Robert Lamm

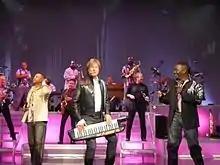
Lamm (center) performing with Earth, Wind & Fire on keytar

Lamm was born on October 13, 1944, in Brooklyn, New York City. His parents had a collection of jazz records, which were an early influence on him. As a youth, he performed in the boys' and men's choir at Grace Episcopal Church in Brooklyn Heights. Also in the choir was Harry Chapin. In a 2003 interview, Lamm said, "My first musical training came as a member of that choir. It exposed me to some of the great sacred music from the Middle Ages, right up through Bach and into the 20th century composers."